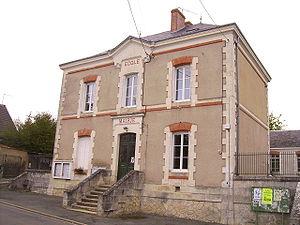
Préaux est une commune française située dans le département de l'Indre, en région Centre-Val de Loire.